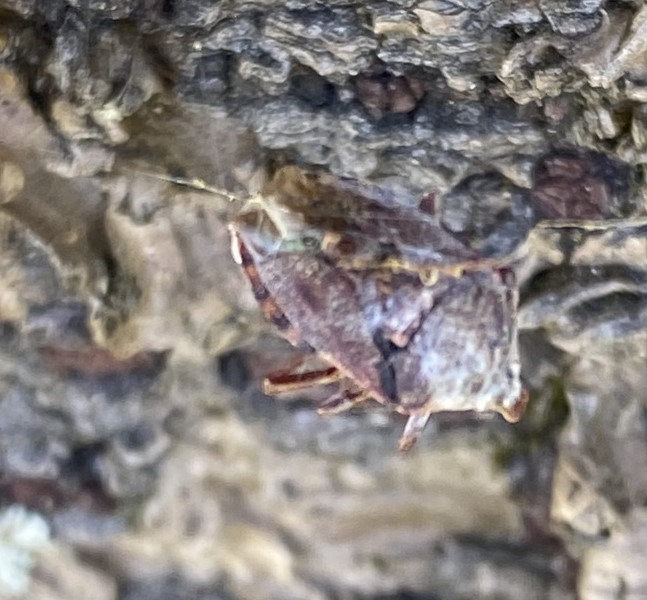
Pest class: stink_bug